1998 Pepsi 400 presented by DeVilbiss

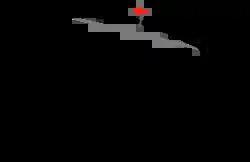
The layout of Michigan International Speedway, the venue where the race was held.

The race was held at Michigan International Speedway, a two-mile (3.2 km) moderate-banked D-shaped speedway located in Brooklyn, Michigan. The track is used primarily for NASCAR events. It is known as a "sister track" to Texas World Speedway as MIS's oval design was a direct basis of TWS, with moderate modifications to the banking in the corners, and was used as the basis of Auto Club Speedway. The track is owned by International Speedway Corporation. Michigan International Speedway is recognized as one of motorsports' premier facilities because of its wide racing surface and high banking (by open-wheel standards; the 18-degree banking is modest by stock car standards).